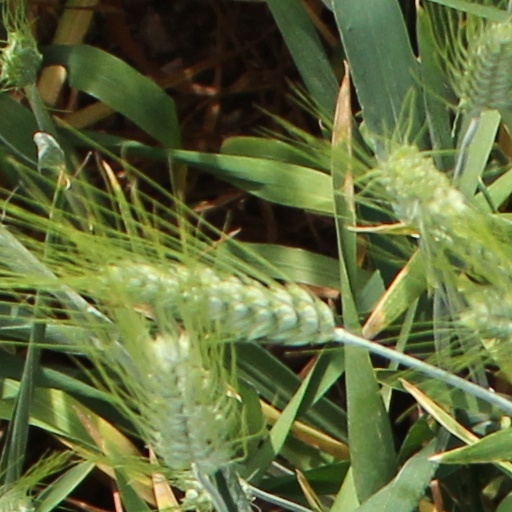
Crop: wheat